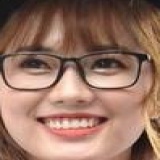
diễn viên Hảo Henry